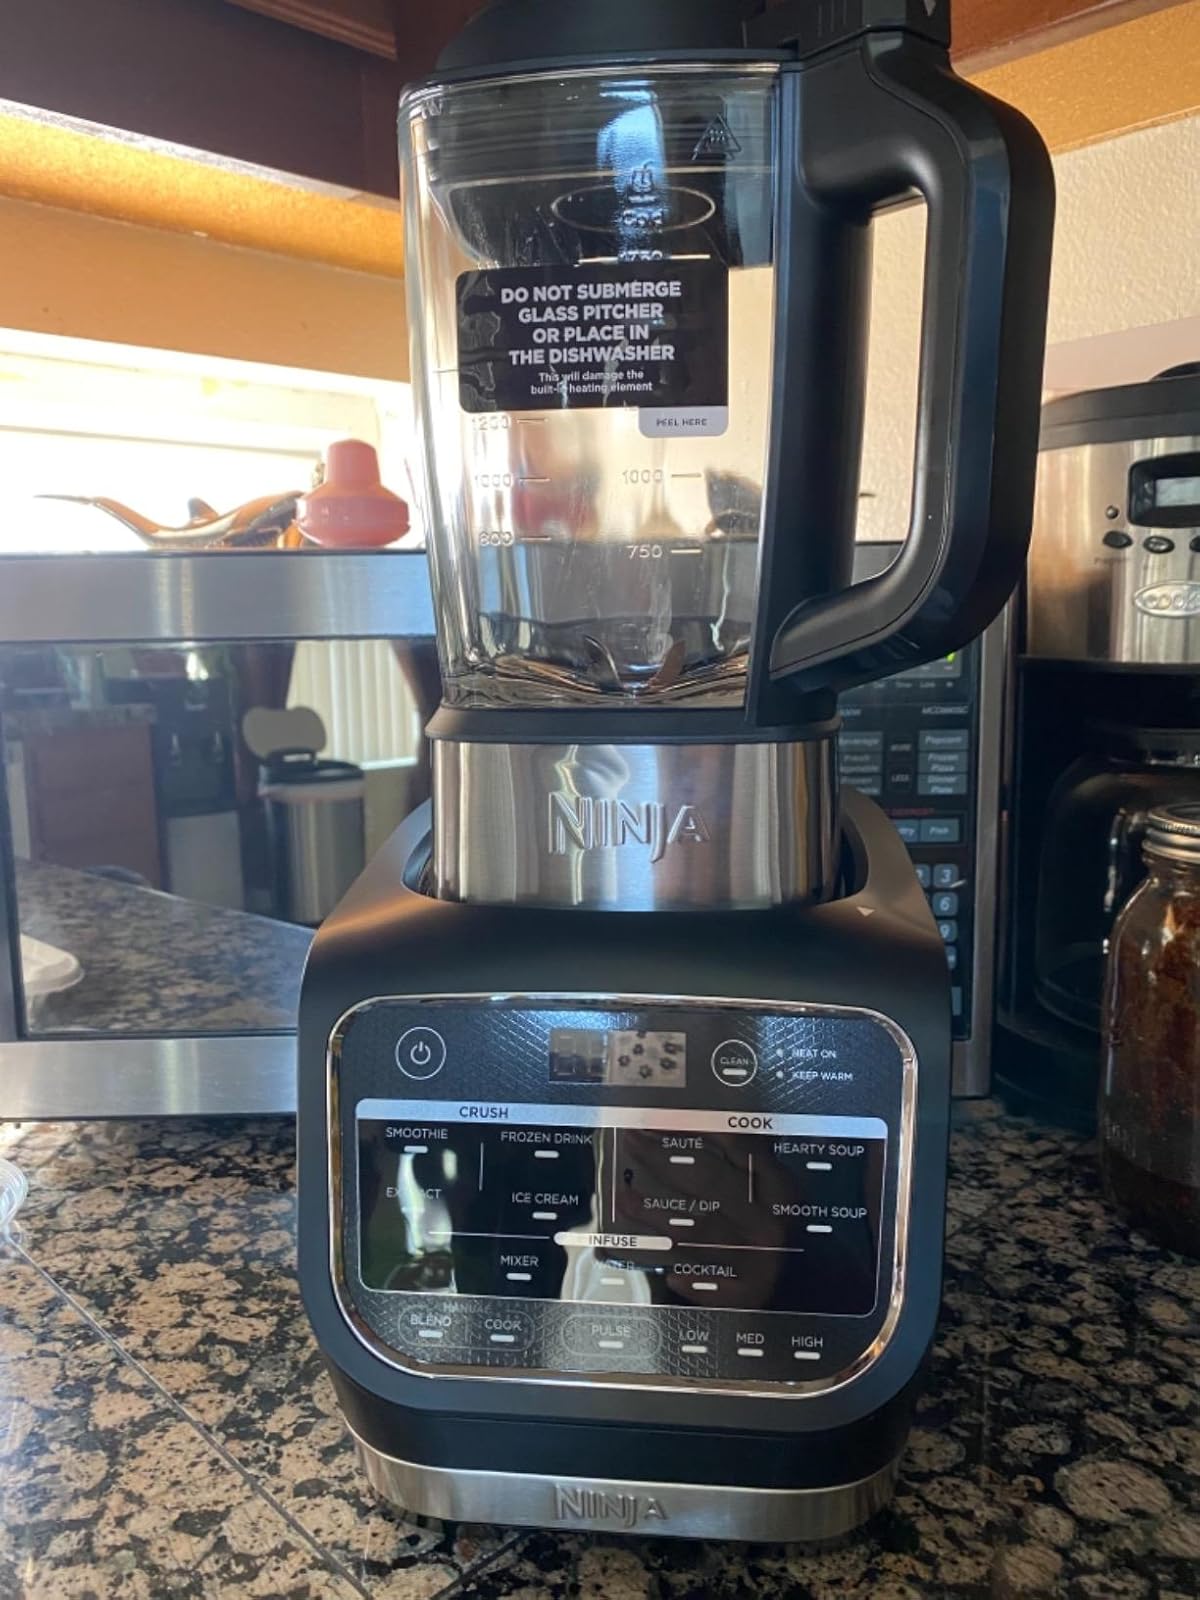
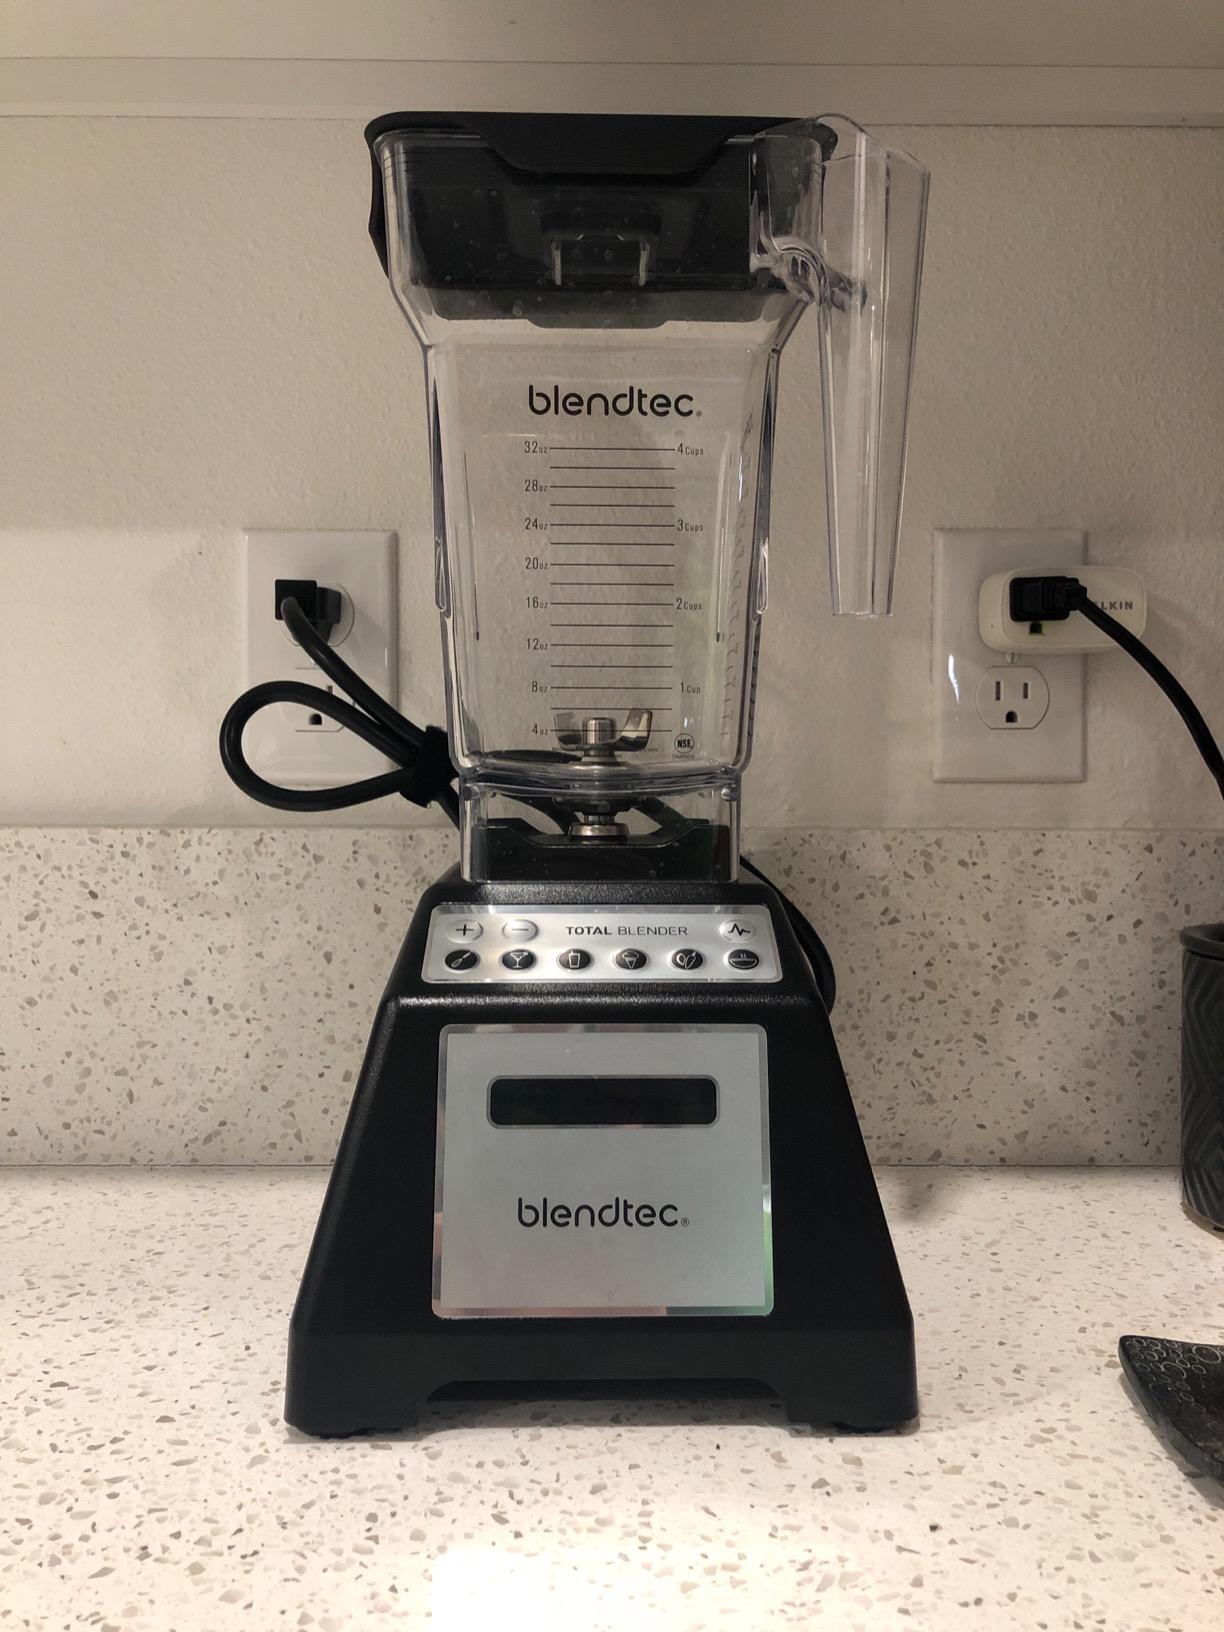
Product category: items_blender
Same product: no